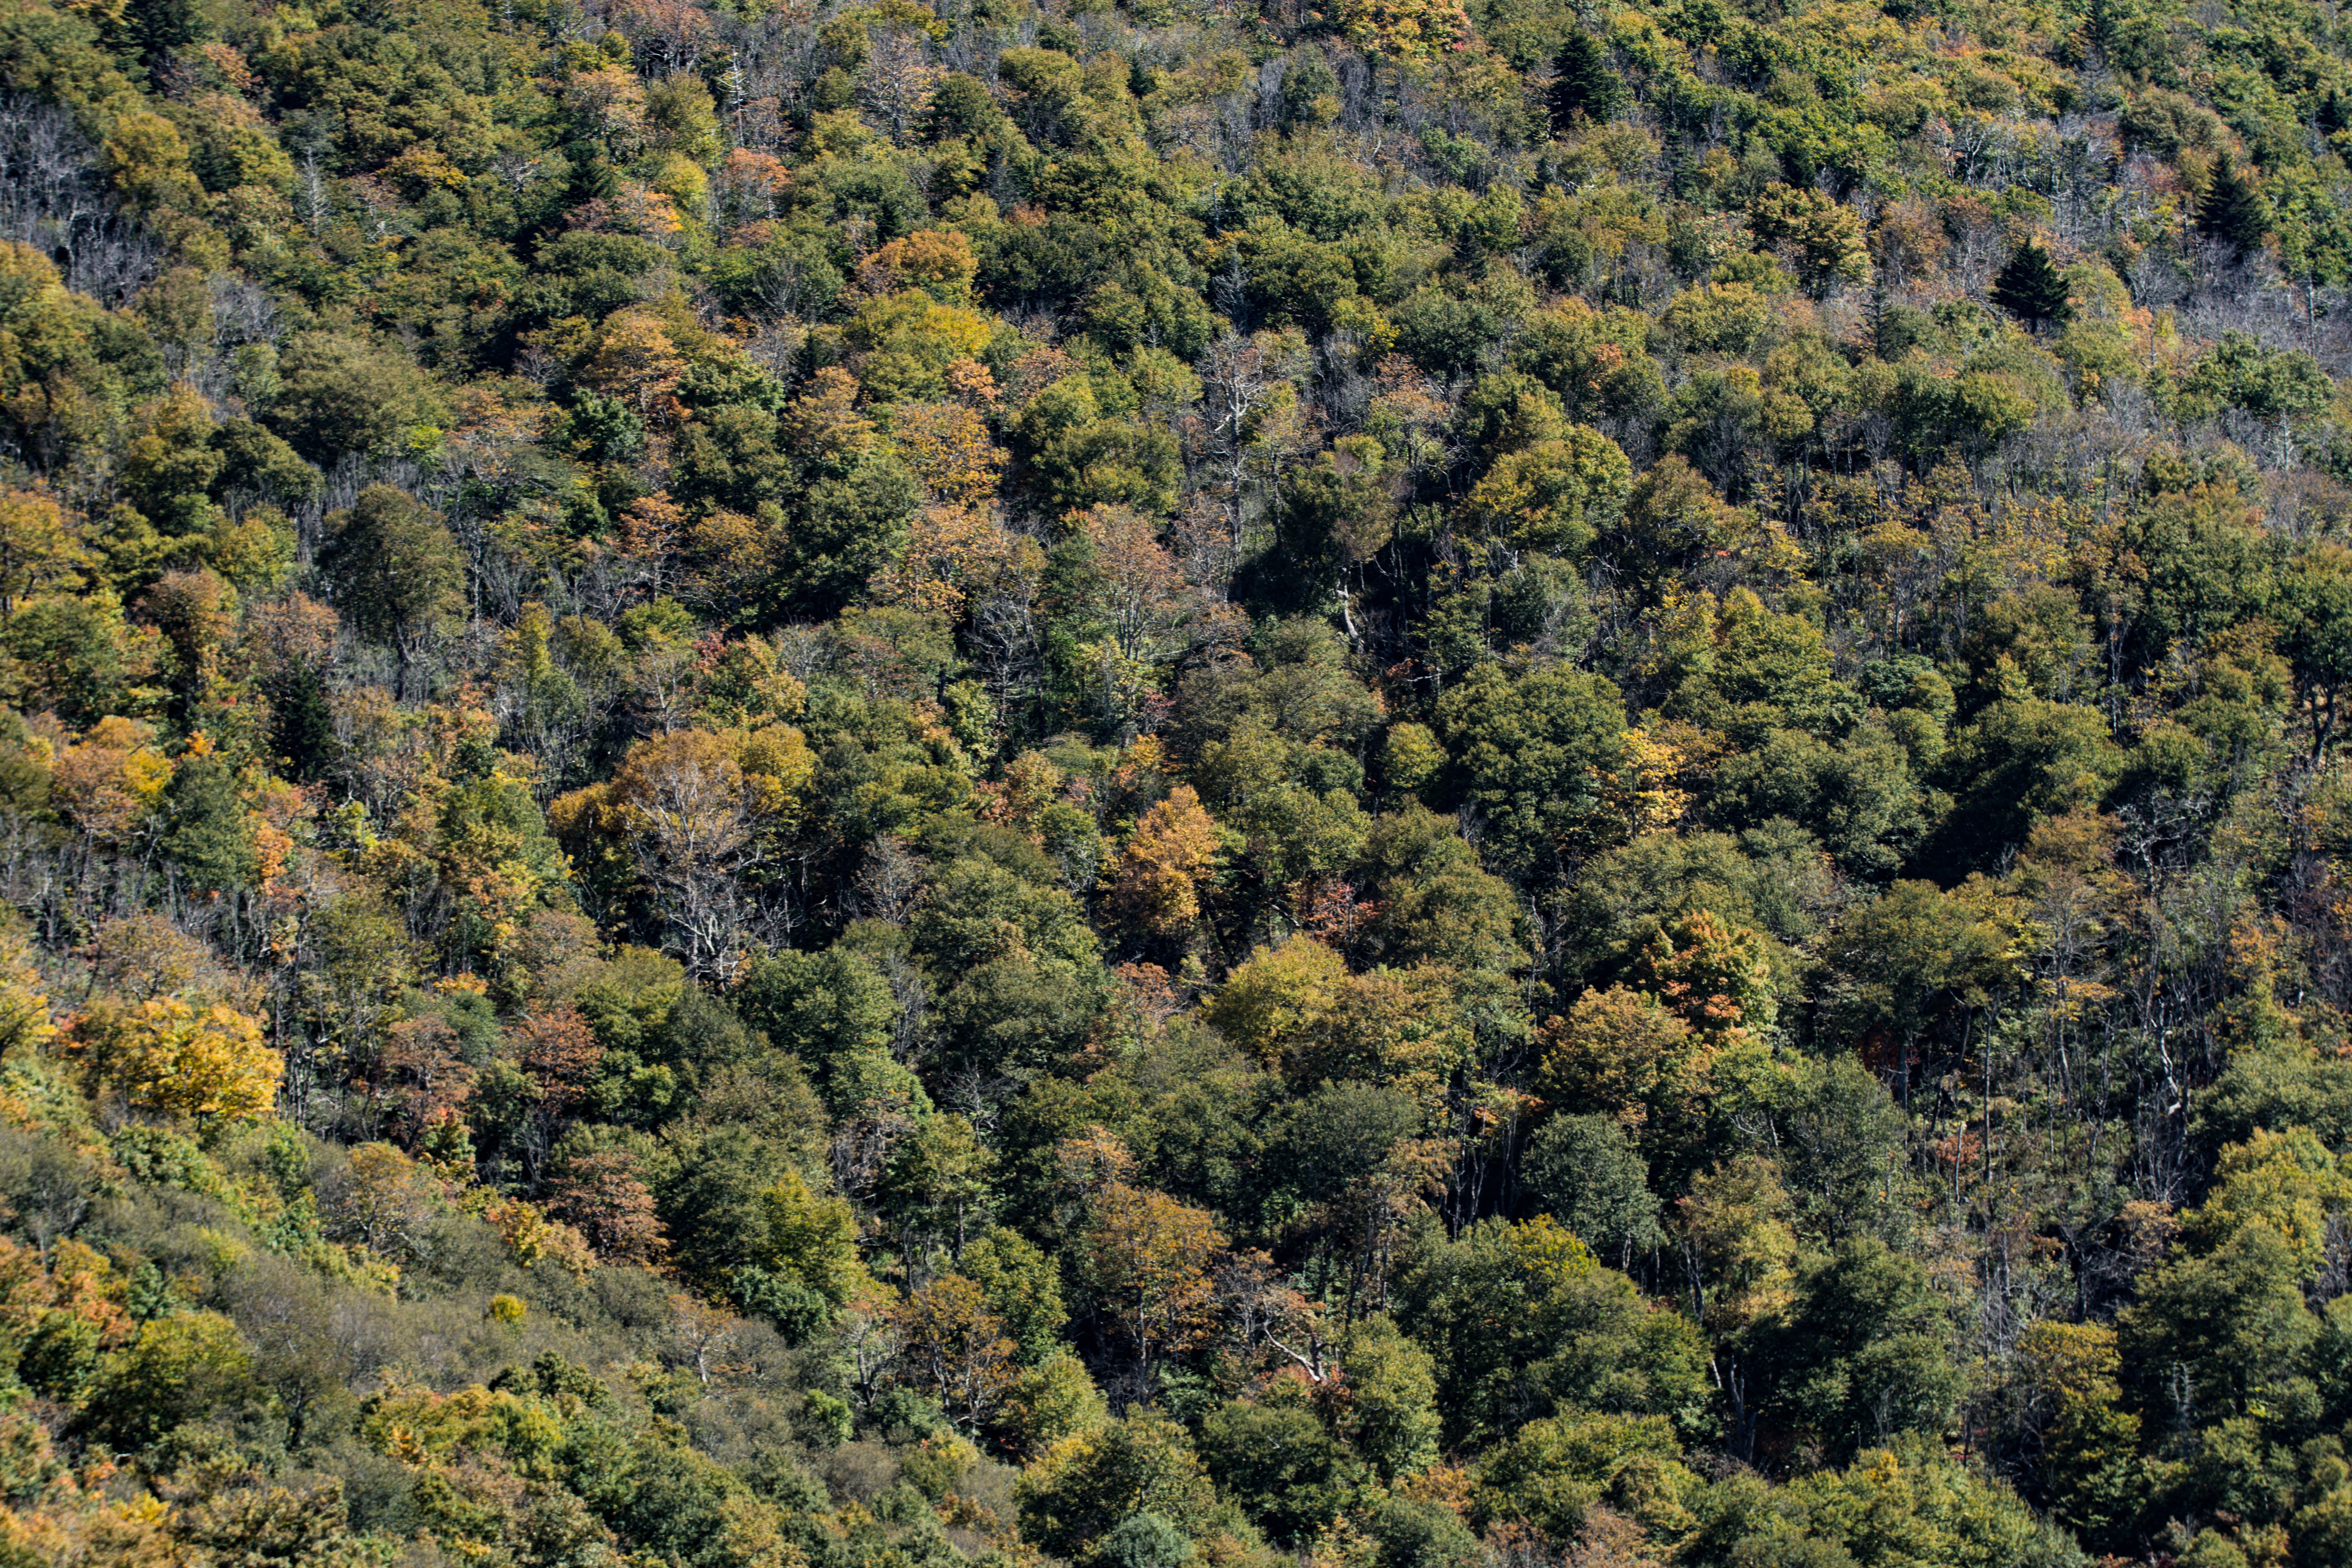
tree, forest, wilderness, plant, leaf, jungle, autumn, fir, ridge, conifer, spruce, vegetation, rainforest, deciduous, woodland, habitat, ecosystem, biome, old growth forest, natural environment, geographical feature, woody plant, temperate broadleaf and mixed forest, temperate coniferous forest